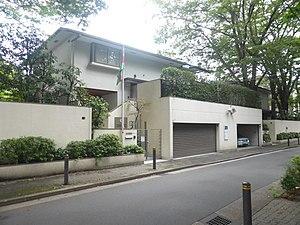
Les représentations diplomatiques de l'Azerbaïdjan s'étendent sur différents continents. Elles regroupent les représentations auprès d'autres États et auprès de certaines organisations internationales.